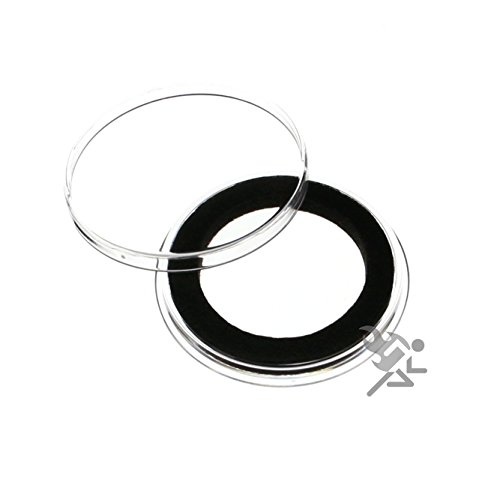
Ring Type Air-Tite Model H - 29mm Black
Brand: JP's Corner
Category: Arts & Entertainment > Hobbies & Creative Arts > Musical Instrument & Orchestra Accessories > Woodwind Instrument Accessories > Clarinet Accessories > Clarinet Parts